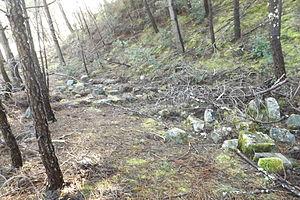
Vestige de la Chapelle de Buze dans la foret de la Coubre.
Notre-Dame-de-Buze était un petit village, aujourd'hui disparu depuis des siècles, situé dans la forêt de la Coubre au nord-ouest de La Palmyre sur la commune de La Tremblade en Charente-Maritime. Le village fut englouti par les sables au cours du XVIIᵉ siècle. Seules quelques pierres de la chapelle subsistent encore.